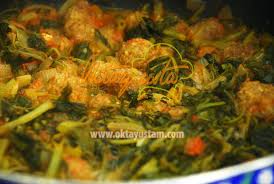
Yemek: ispanak